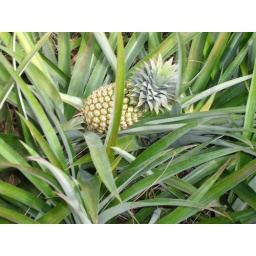
Fresh pineapple growing in a field on Moorea.